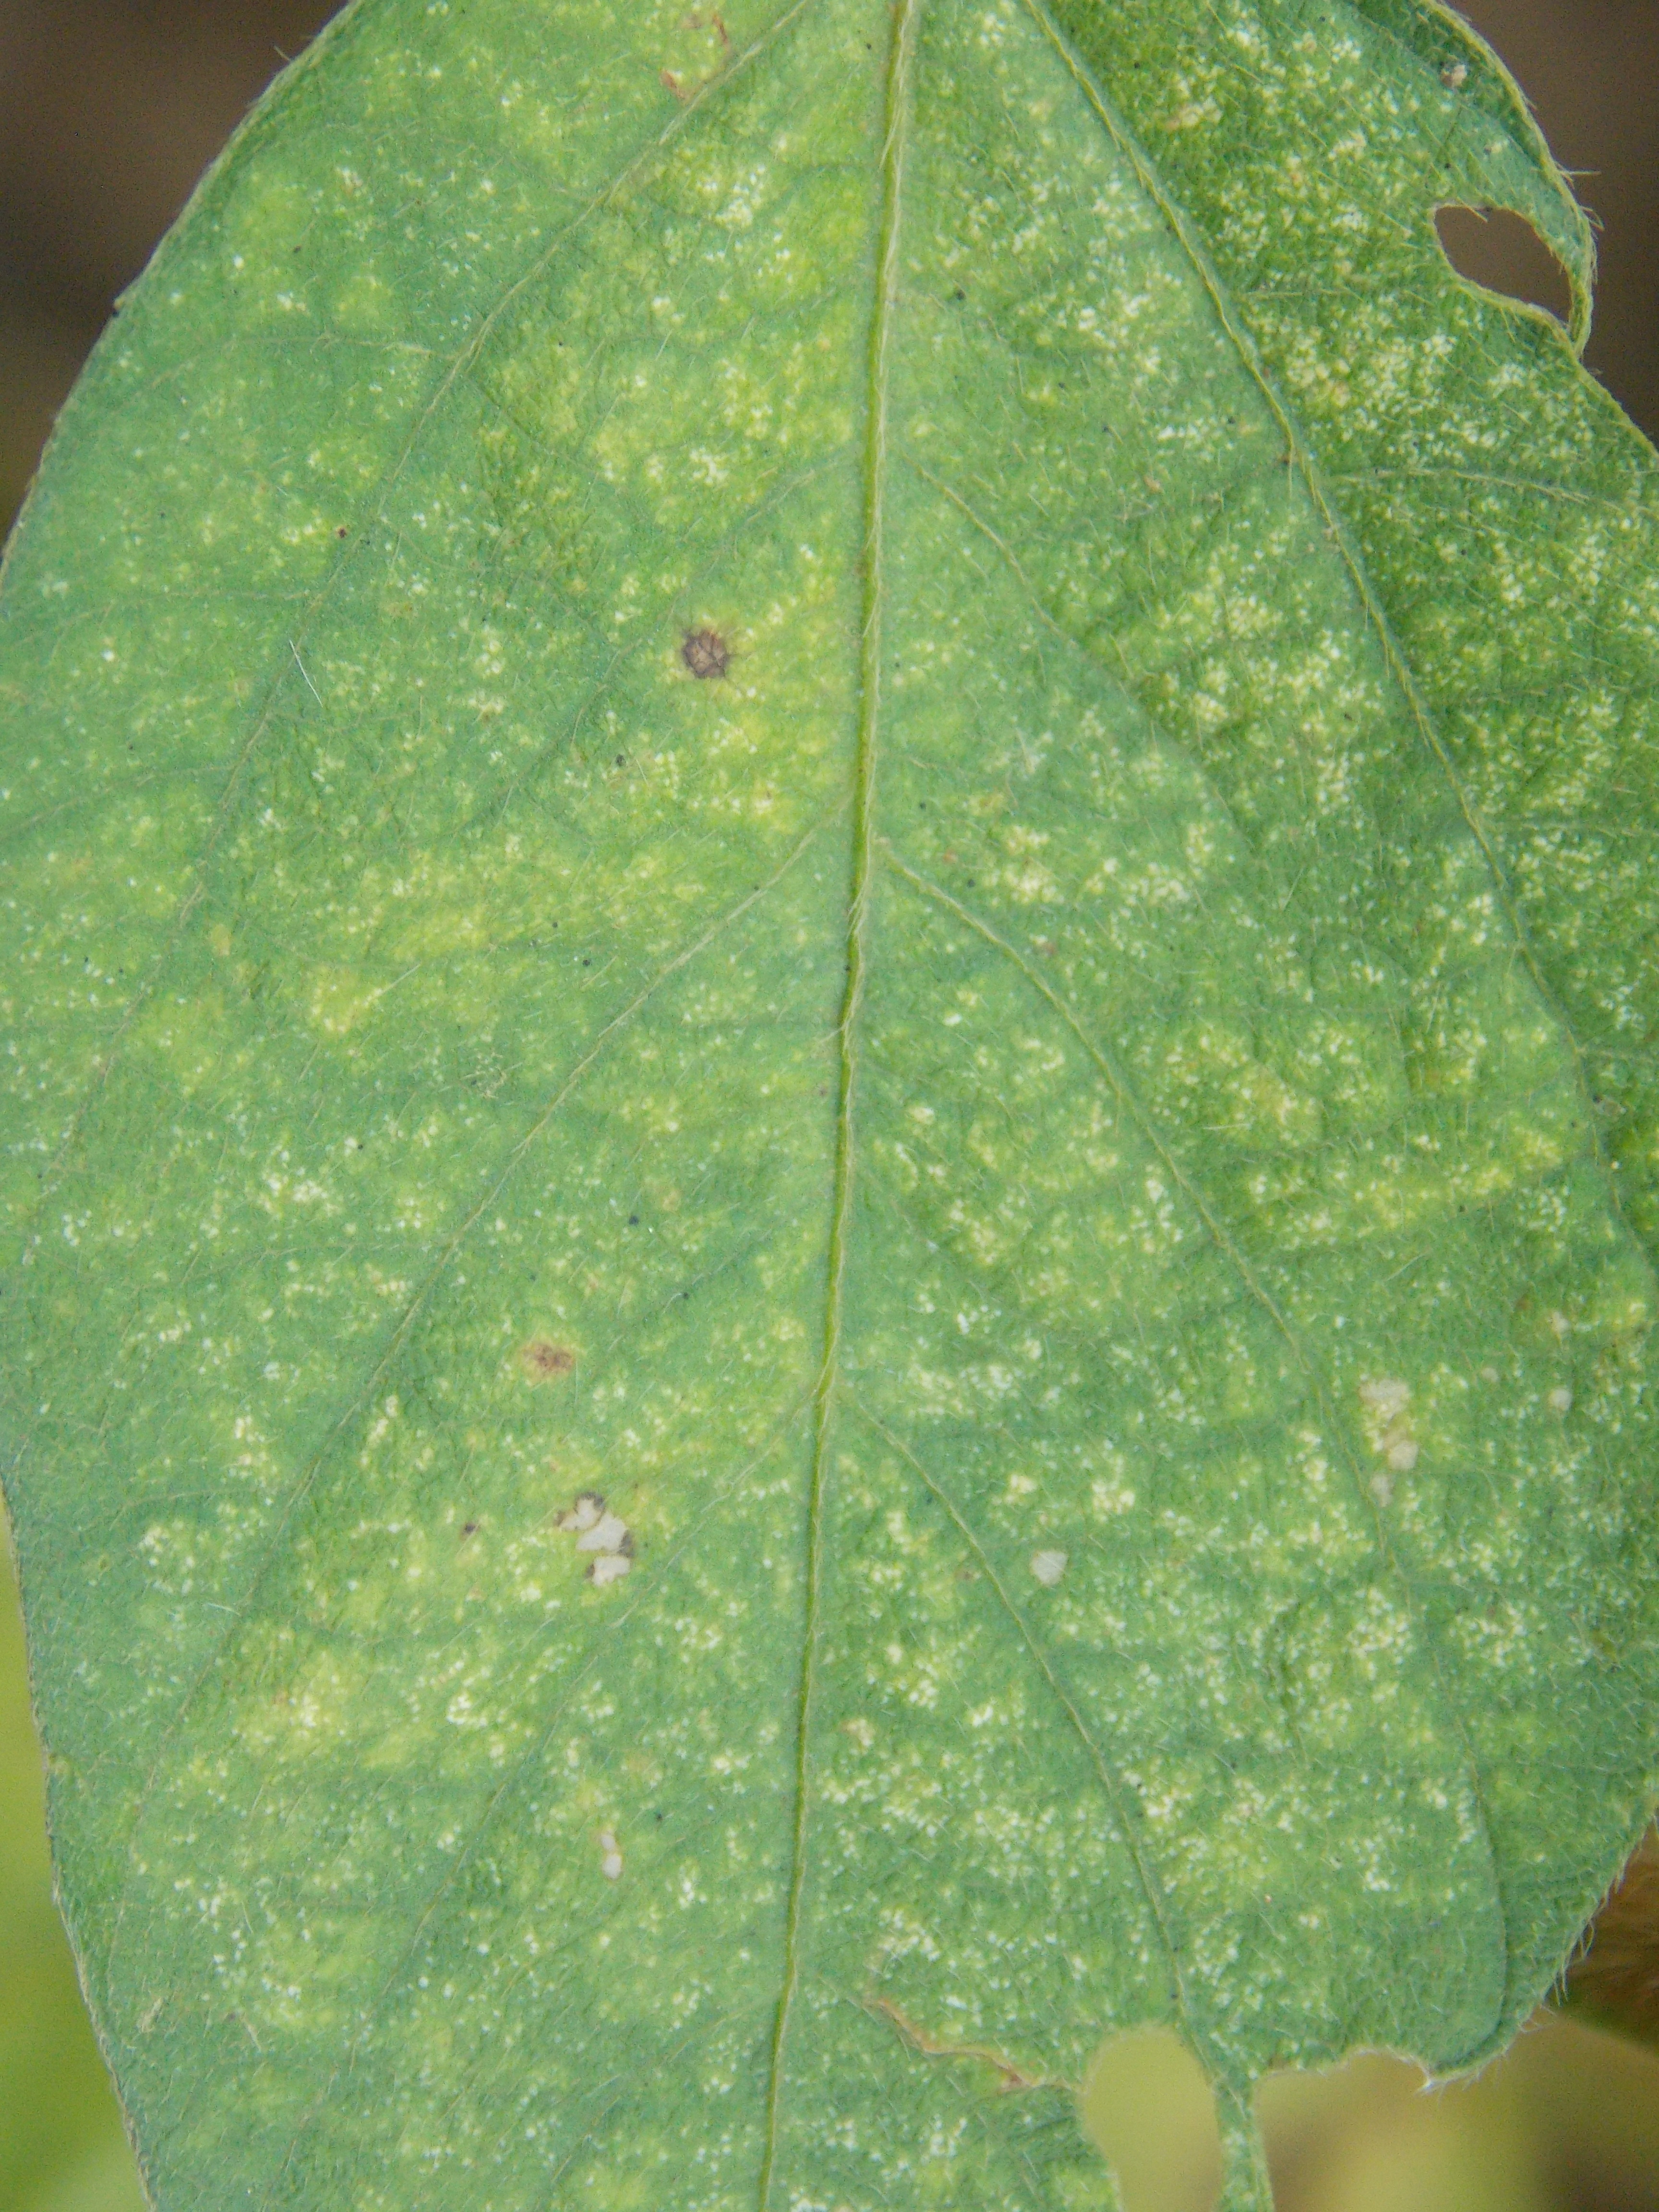
Label: Disease